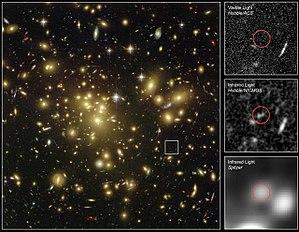
Ces listes de galaxies présentent le dénombrement des galaxies notables selon différents critères.
A1689-zD1 était candidate à être la galaxie la plus lointaine observée en 2008 par le télescope spatial Hubble à 12,8 milliards d'années-lumière, avant d'ête détrônée par d'autres objets encore plus lointains. Cette observation a été possible grâce à l'effet de lentille gravitationnelle joué par un amas de galaxies situé sur la ligne de visée, Abell 1689.